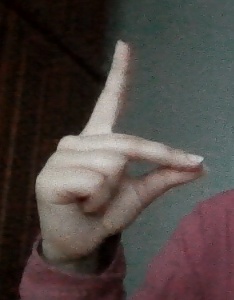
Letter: ta